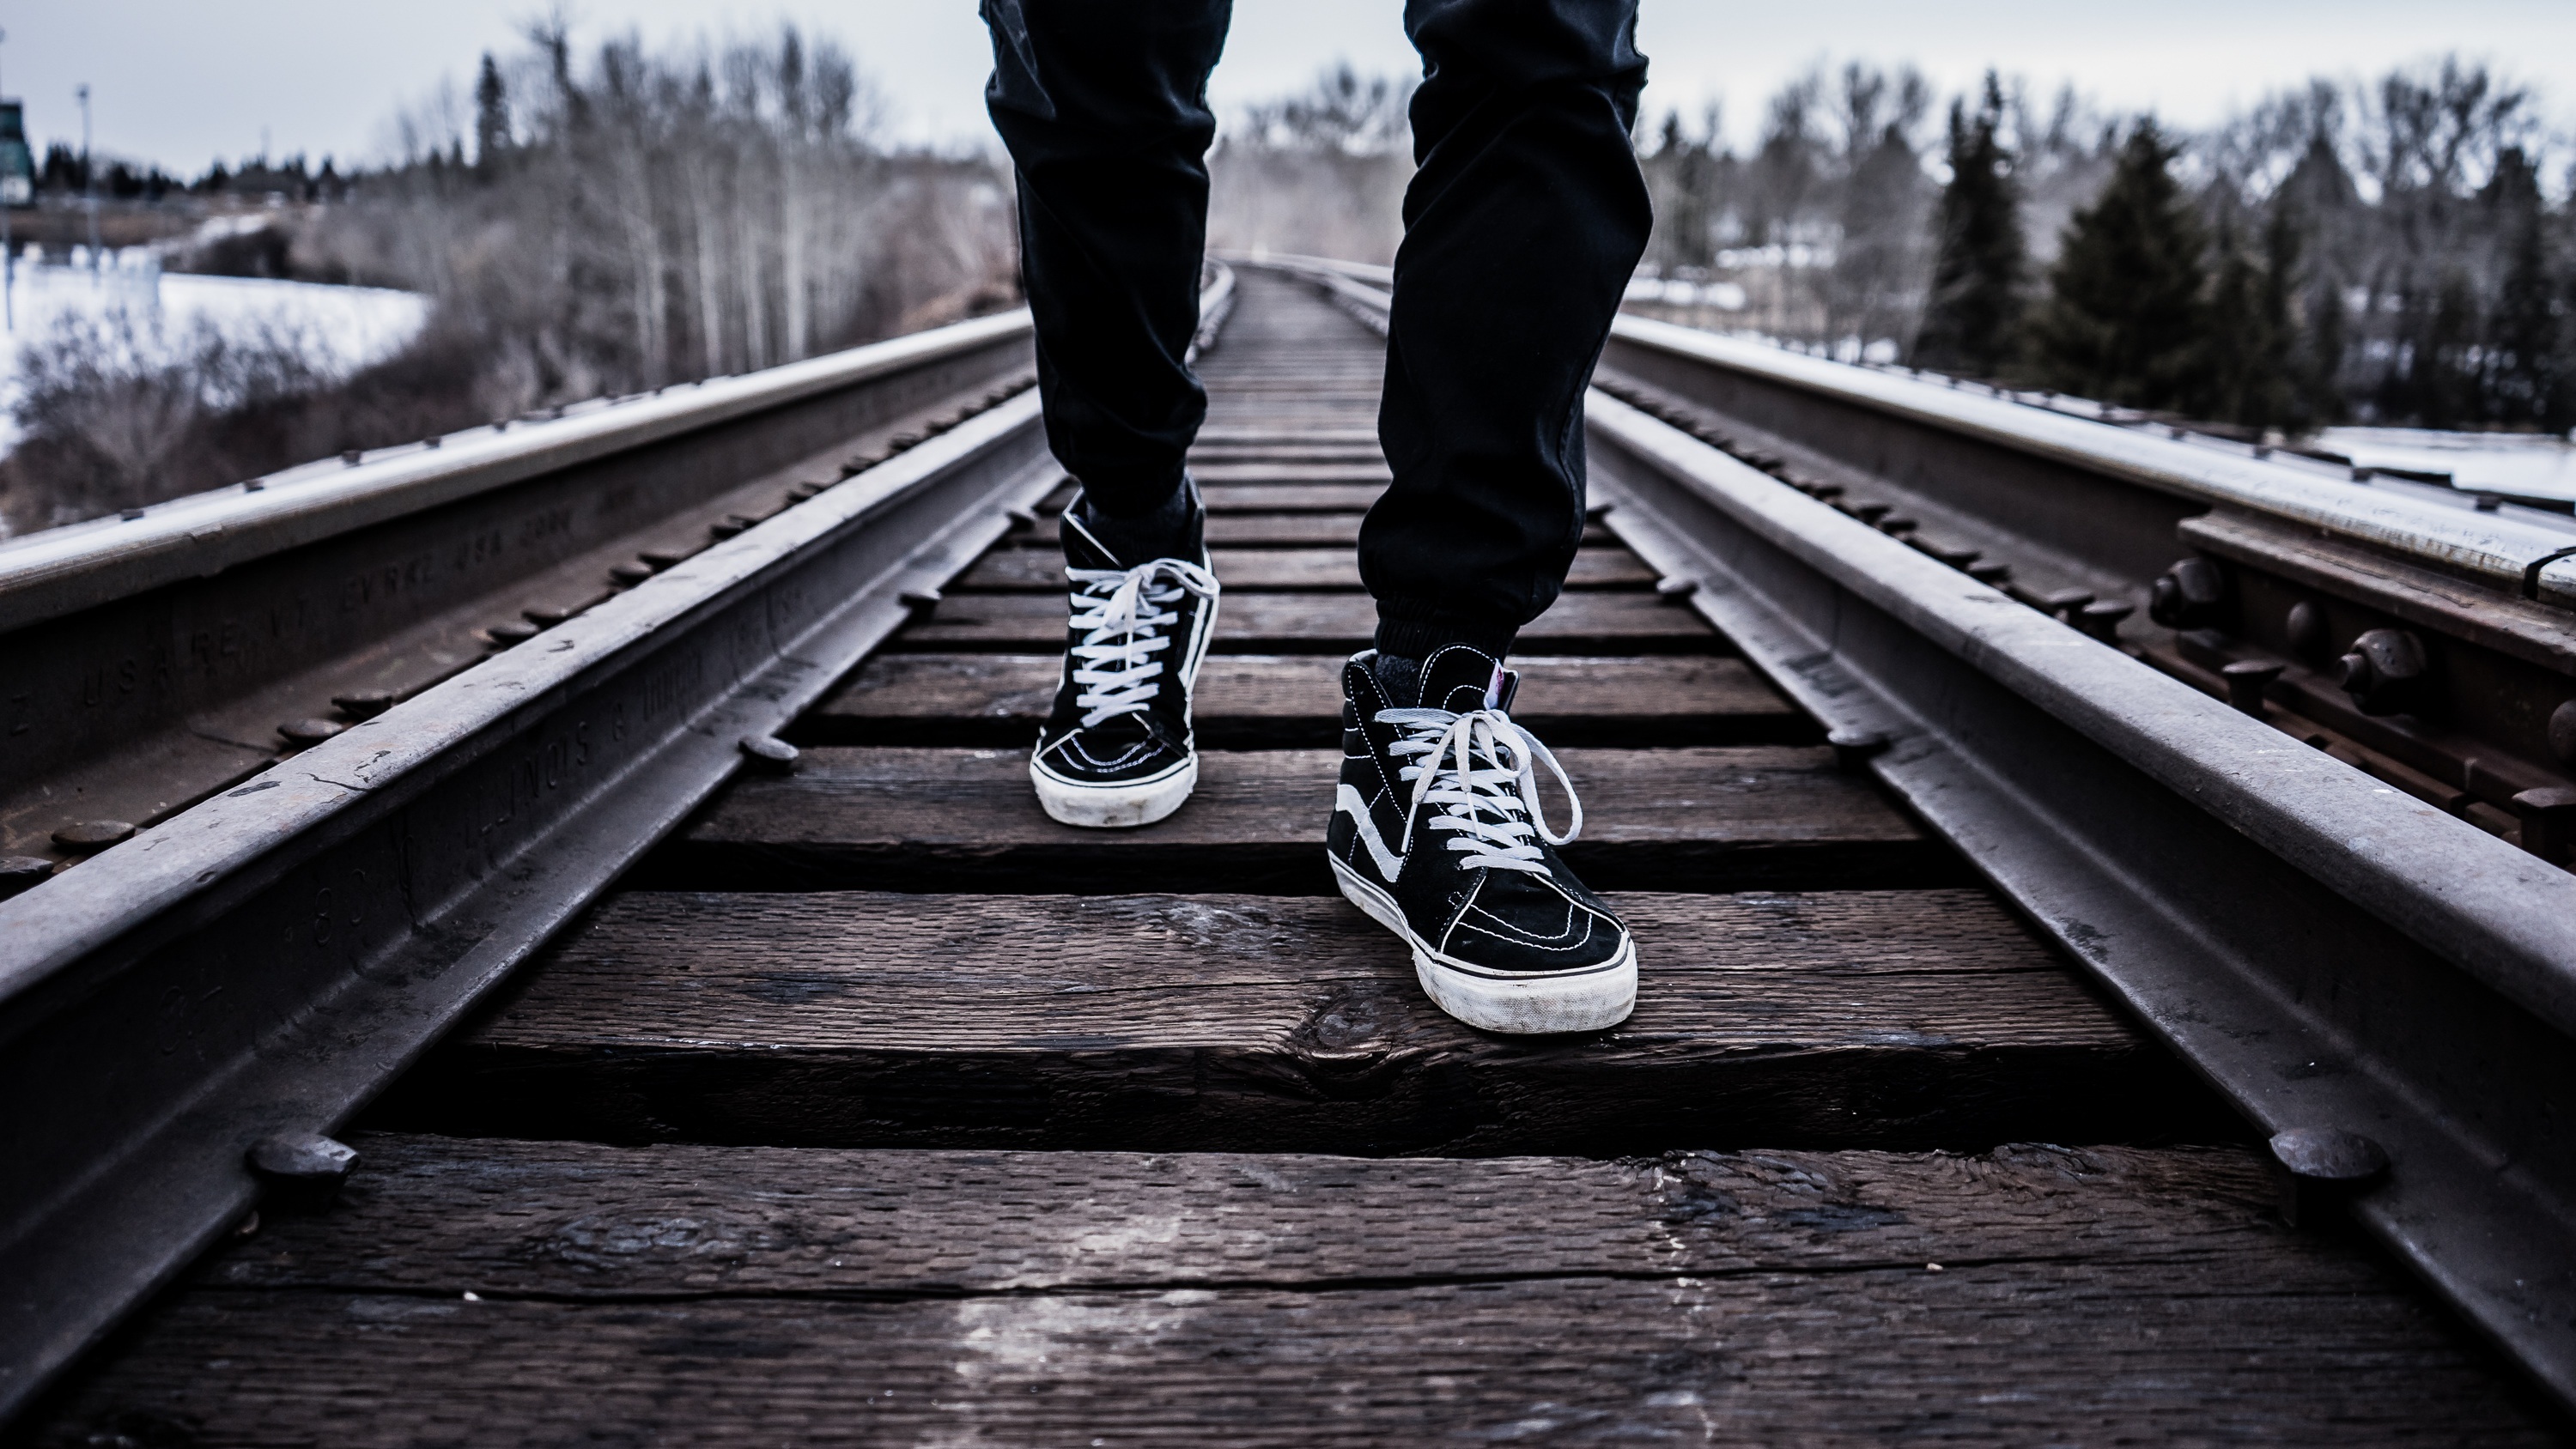
nature, walking, person, track, feet, walk, transport, vehicle, journey, monochrome, lane, season, outdoors, shoes, legs, sneakers, footwear, active, railroad tracks, walking exercise